Cotswold-Severn Group

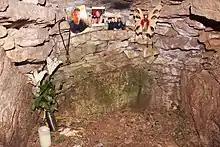
Memorial items, including a Thor's hammer pendant, in the chamber of Stoney Littleton Long Barrow in Somerset, 2015

One of the first major studies of the subject was "The Long Barrows of the Cotswolds", written by the archaeologist O. G. S. Crawford and published in 1925.